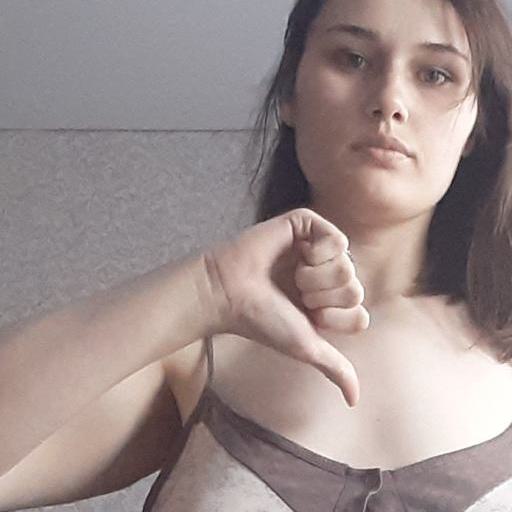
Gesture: dislike